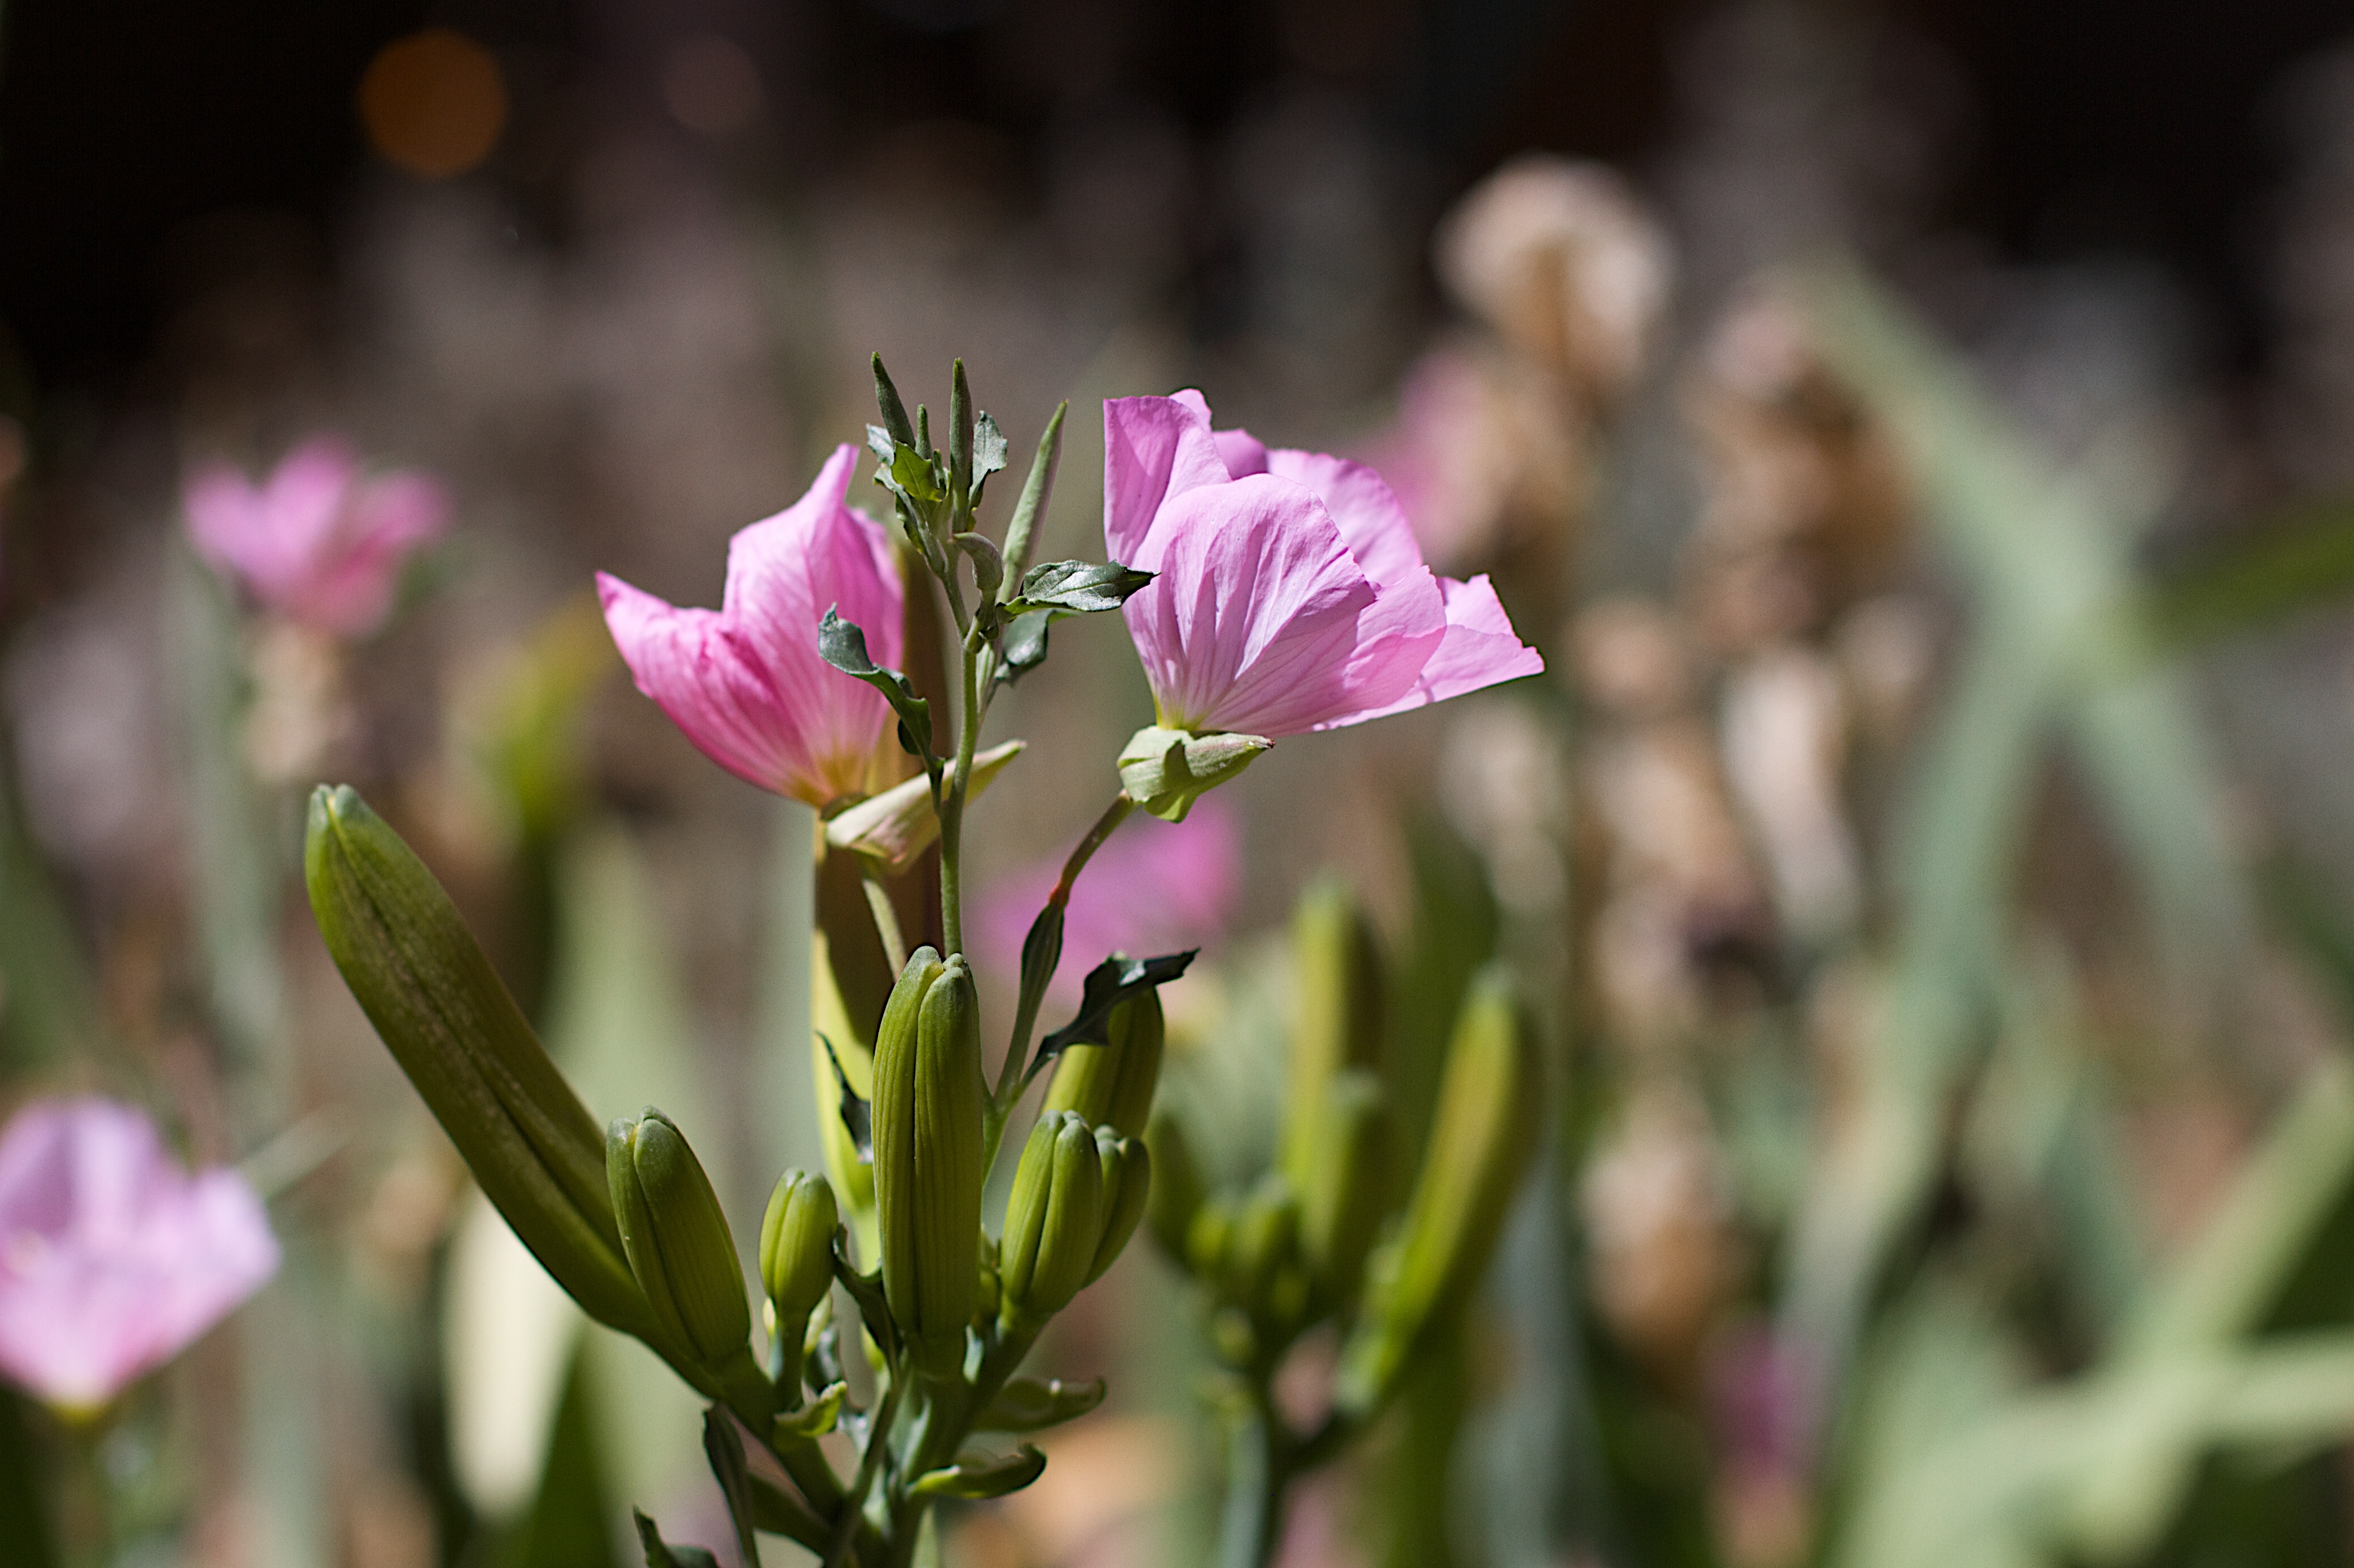
blossom, plant, flower, petal, botany, flora, wildflower, bud, macro photography, flowering plant, plant stem, land plant